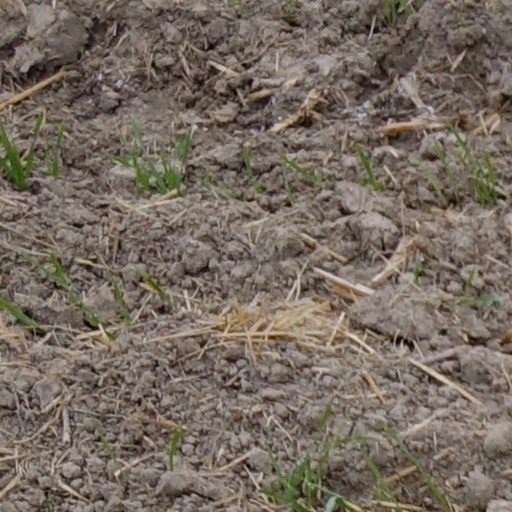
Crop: wheat